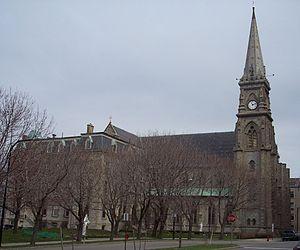
Le diocèse de Buffalo est un territoire ecclésiastique de l'Église catholique romaine aux États-Unis qui a son siège à la cathédrale Saint-Joseph de Buffalo dans l'État de New York. Le siège épiscopal est vacant depuis la démission de Mᵍʳ Malone en décembre 2019.
Edward Urban Kmiec, né le 4 juin 1936 à Trenton et mort le 11 juillet 2020 à Buffalo, est un prélat catholique américain, treizième évêque du diocèse de Buffalo de 2004 à 2012.
La cathédrale Saint-Joseph est la cathédrale catholique du diocèse de Buffalo dans l'État de New York.